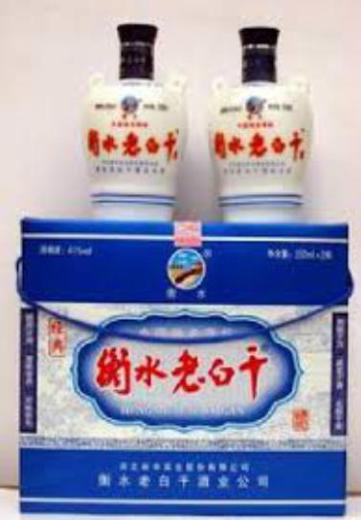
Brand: hengshui laobaigan
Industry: Food